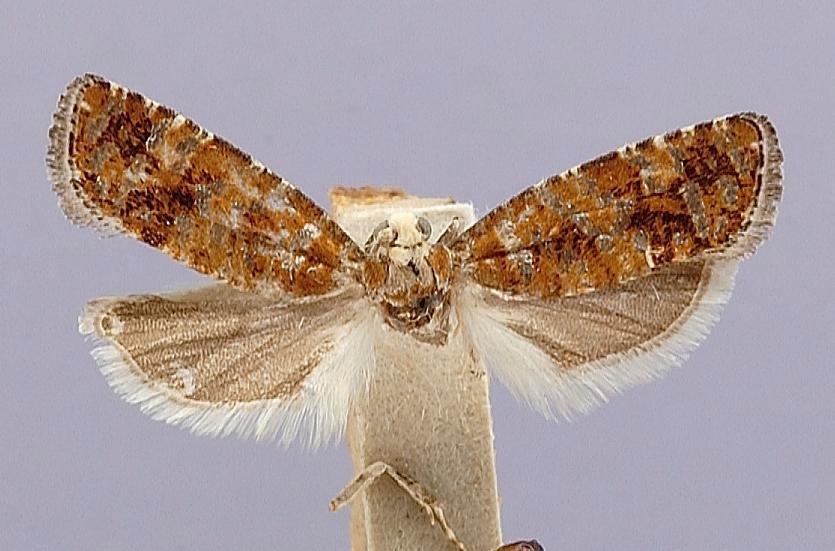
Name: Evetria albicapitana
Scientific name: Evetria albicapitana Busck, 1914
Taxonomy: Animalia, Arthropoda, Insecta, Lepidoptera, Tortricidae
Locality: Prince Albert, Saskatchewan, Canada
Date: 12 Mar 1914